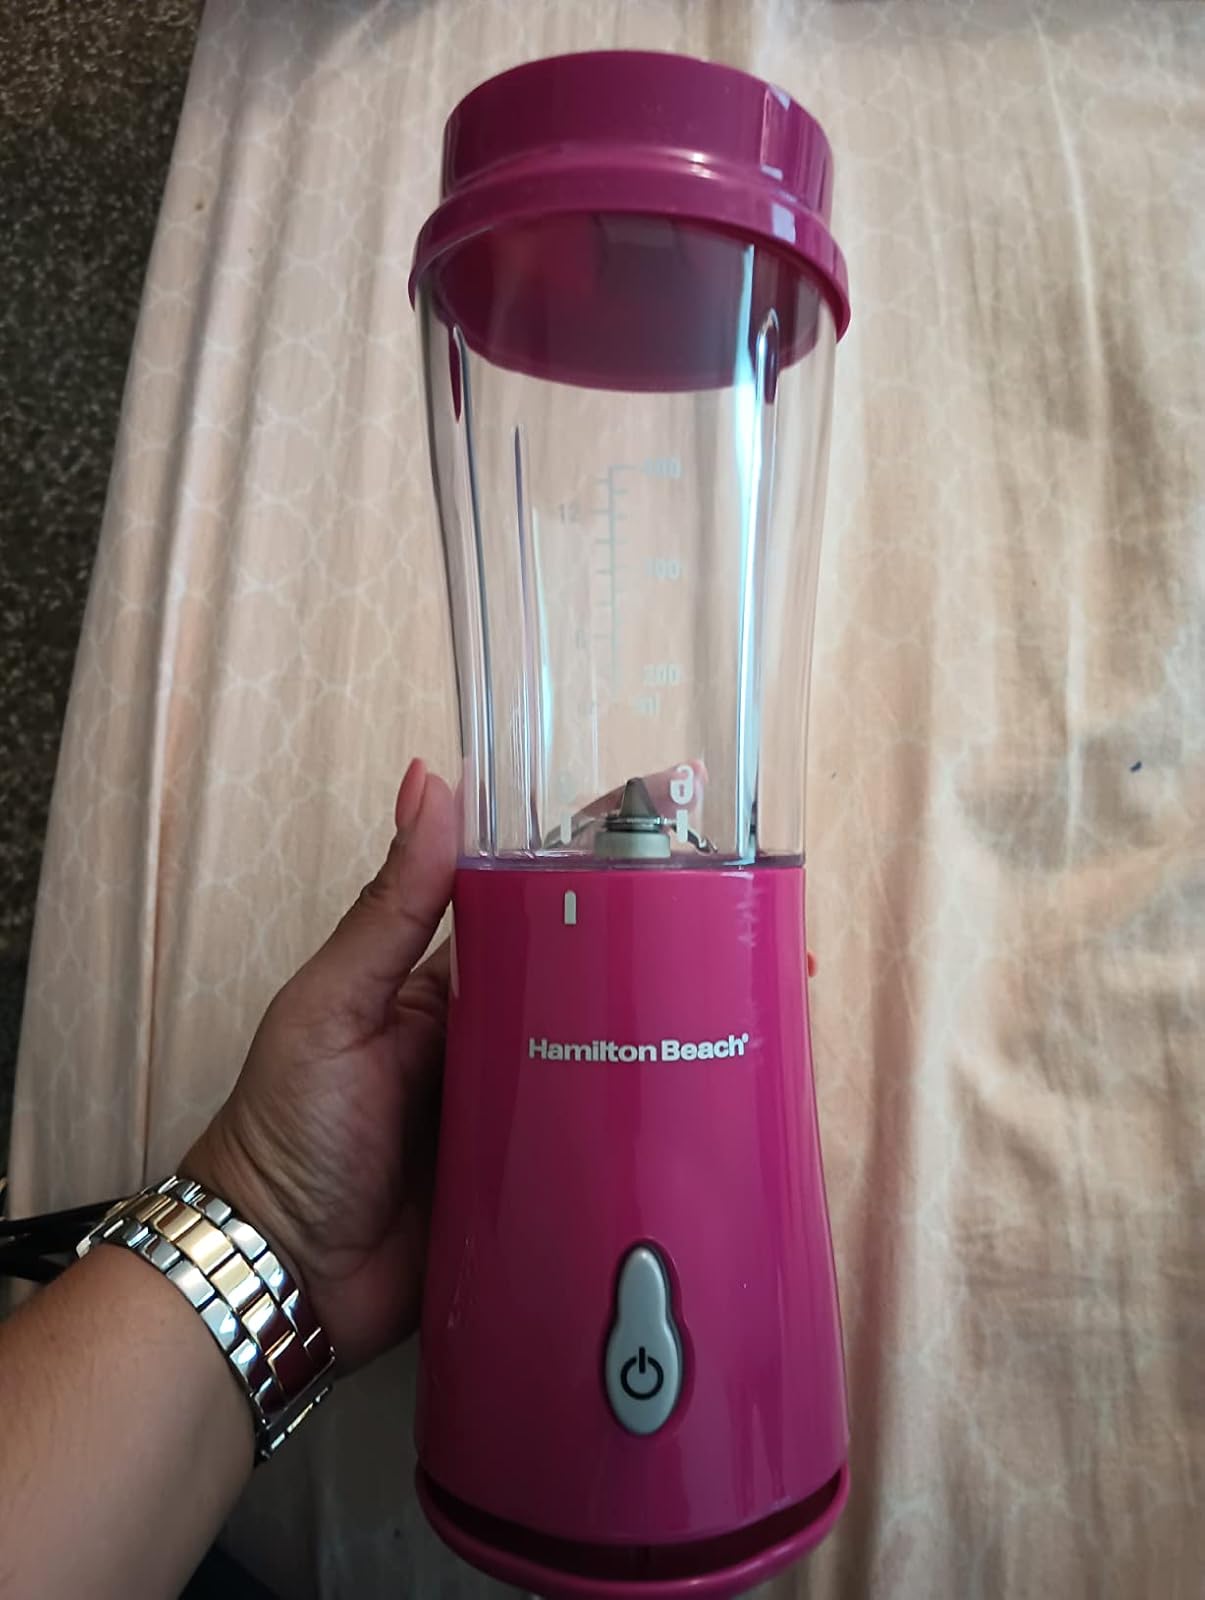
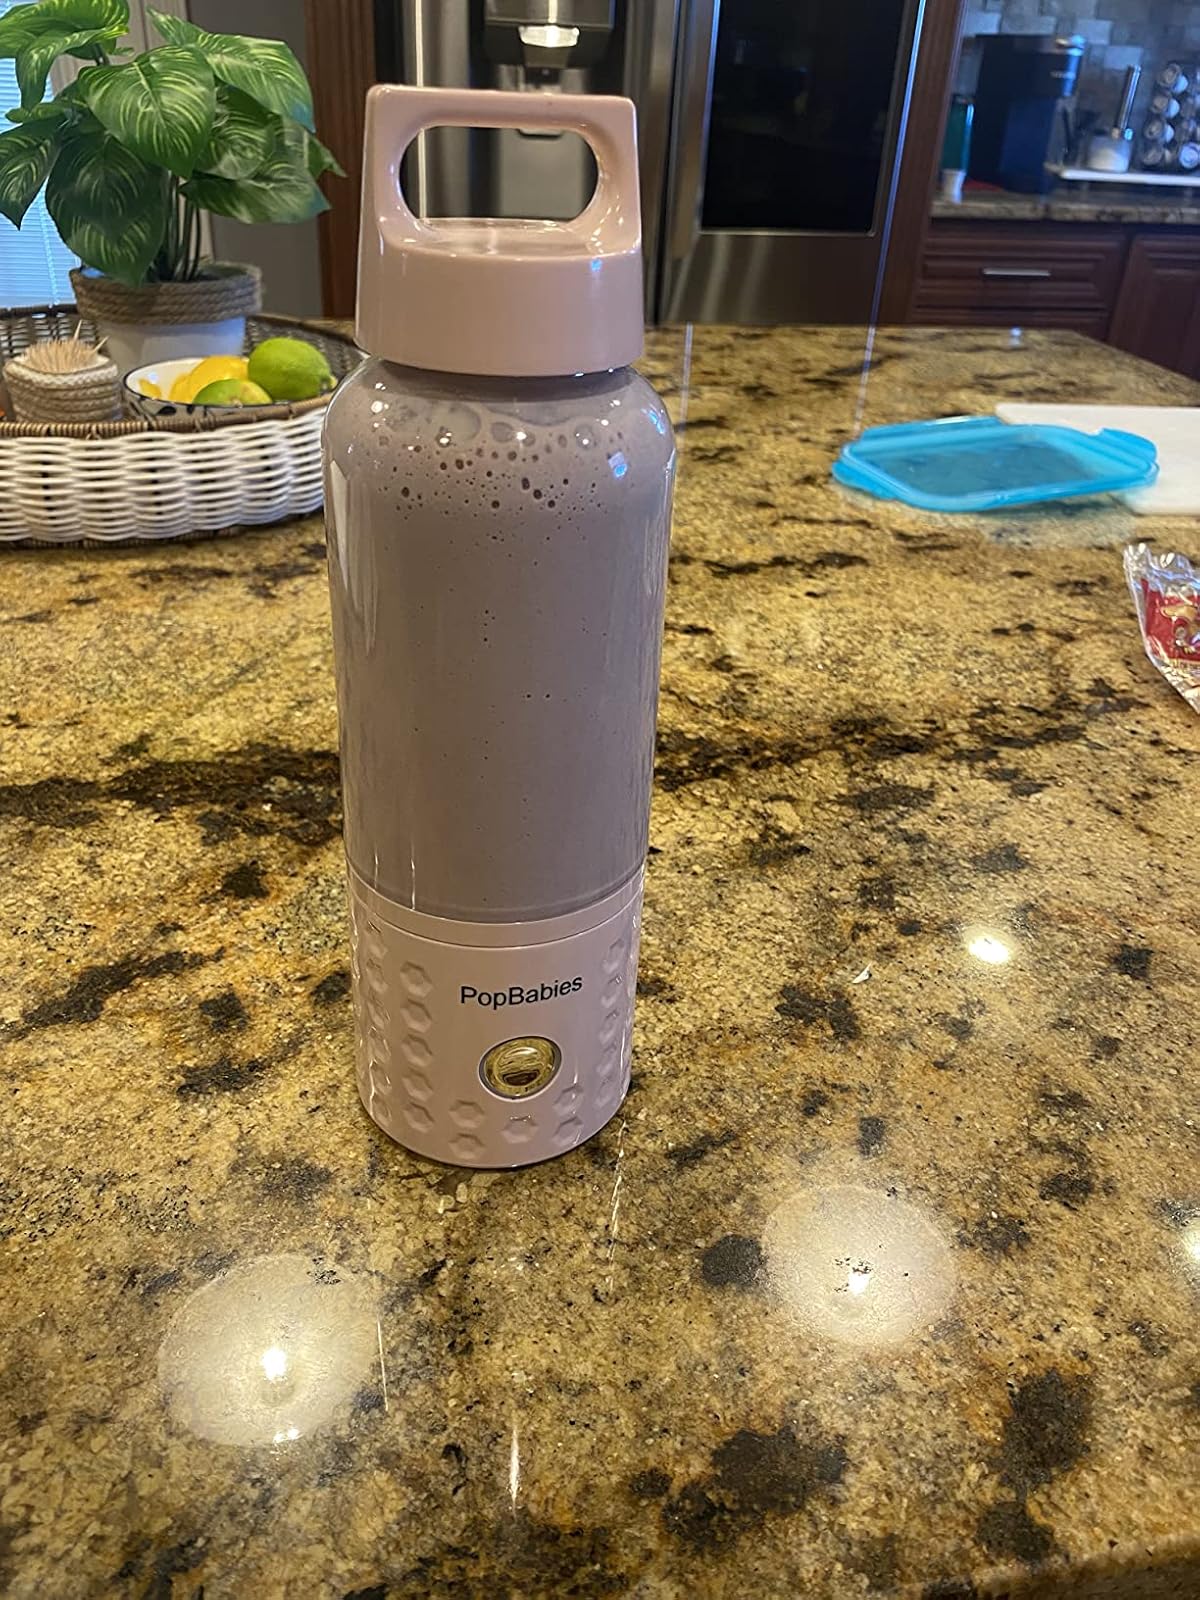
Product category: items_blender
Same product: no